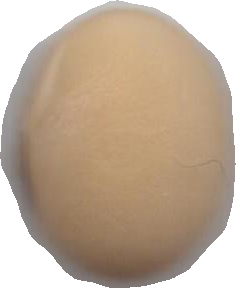
Variety: Anjasmoro